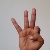
The image shows a hand gesture representing the letter 'F' in Indian Sign Language.